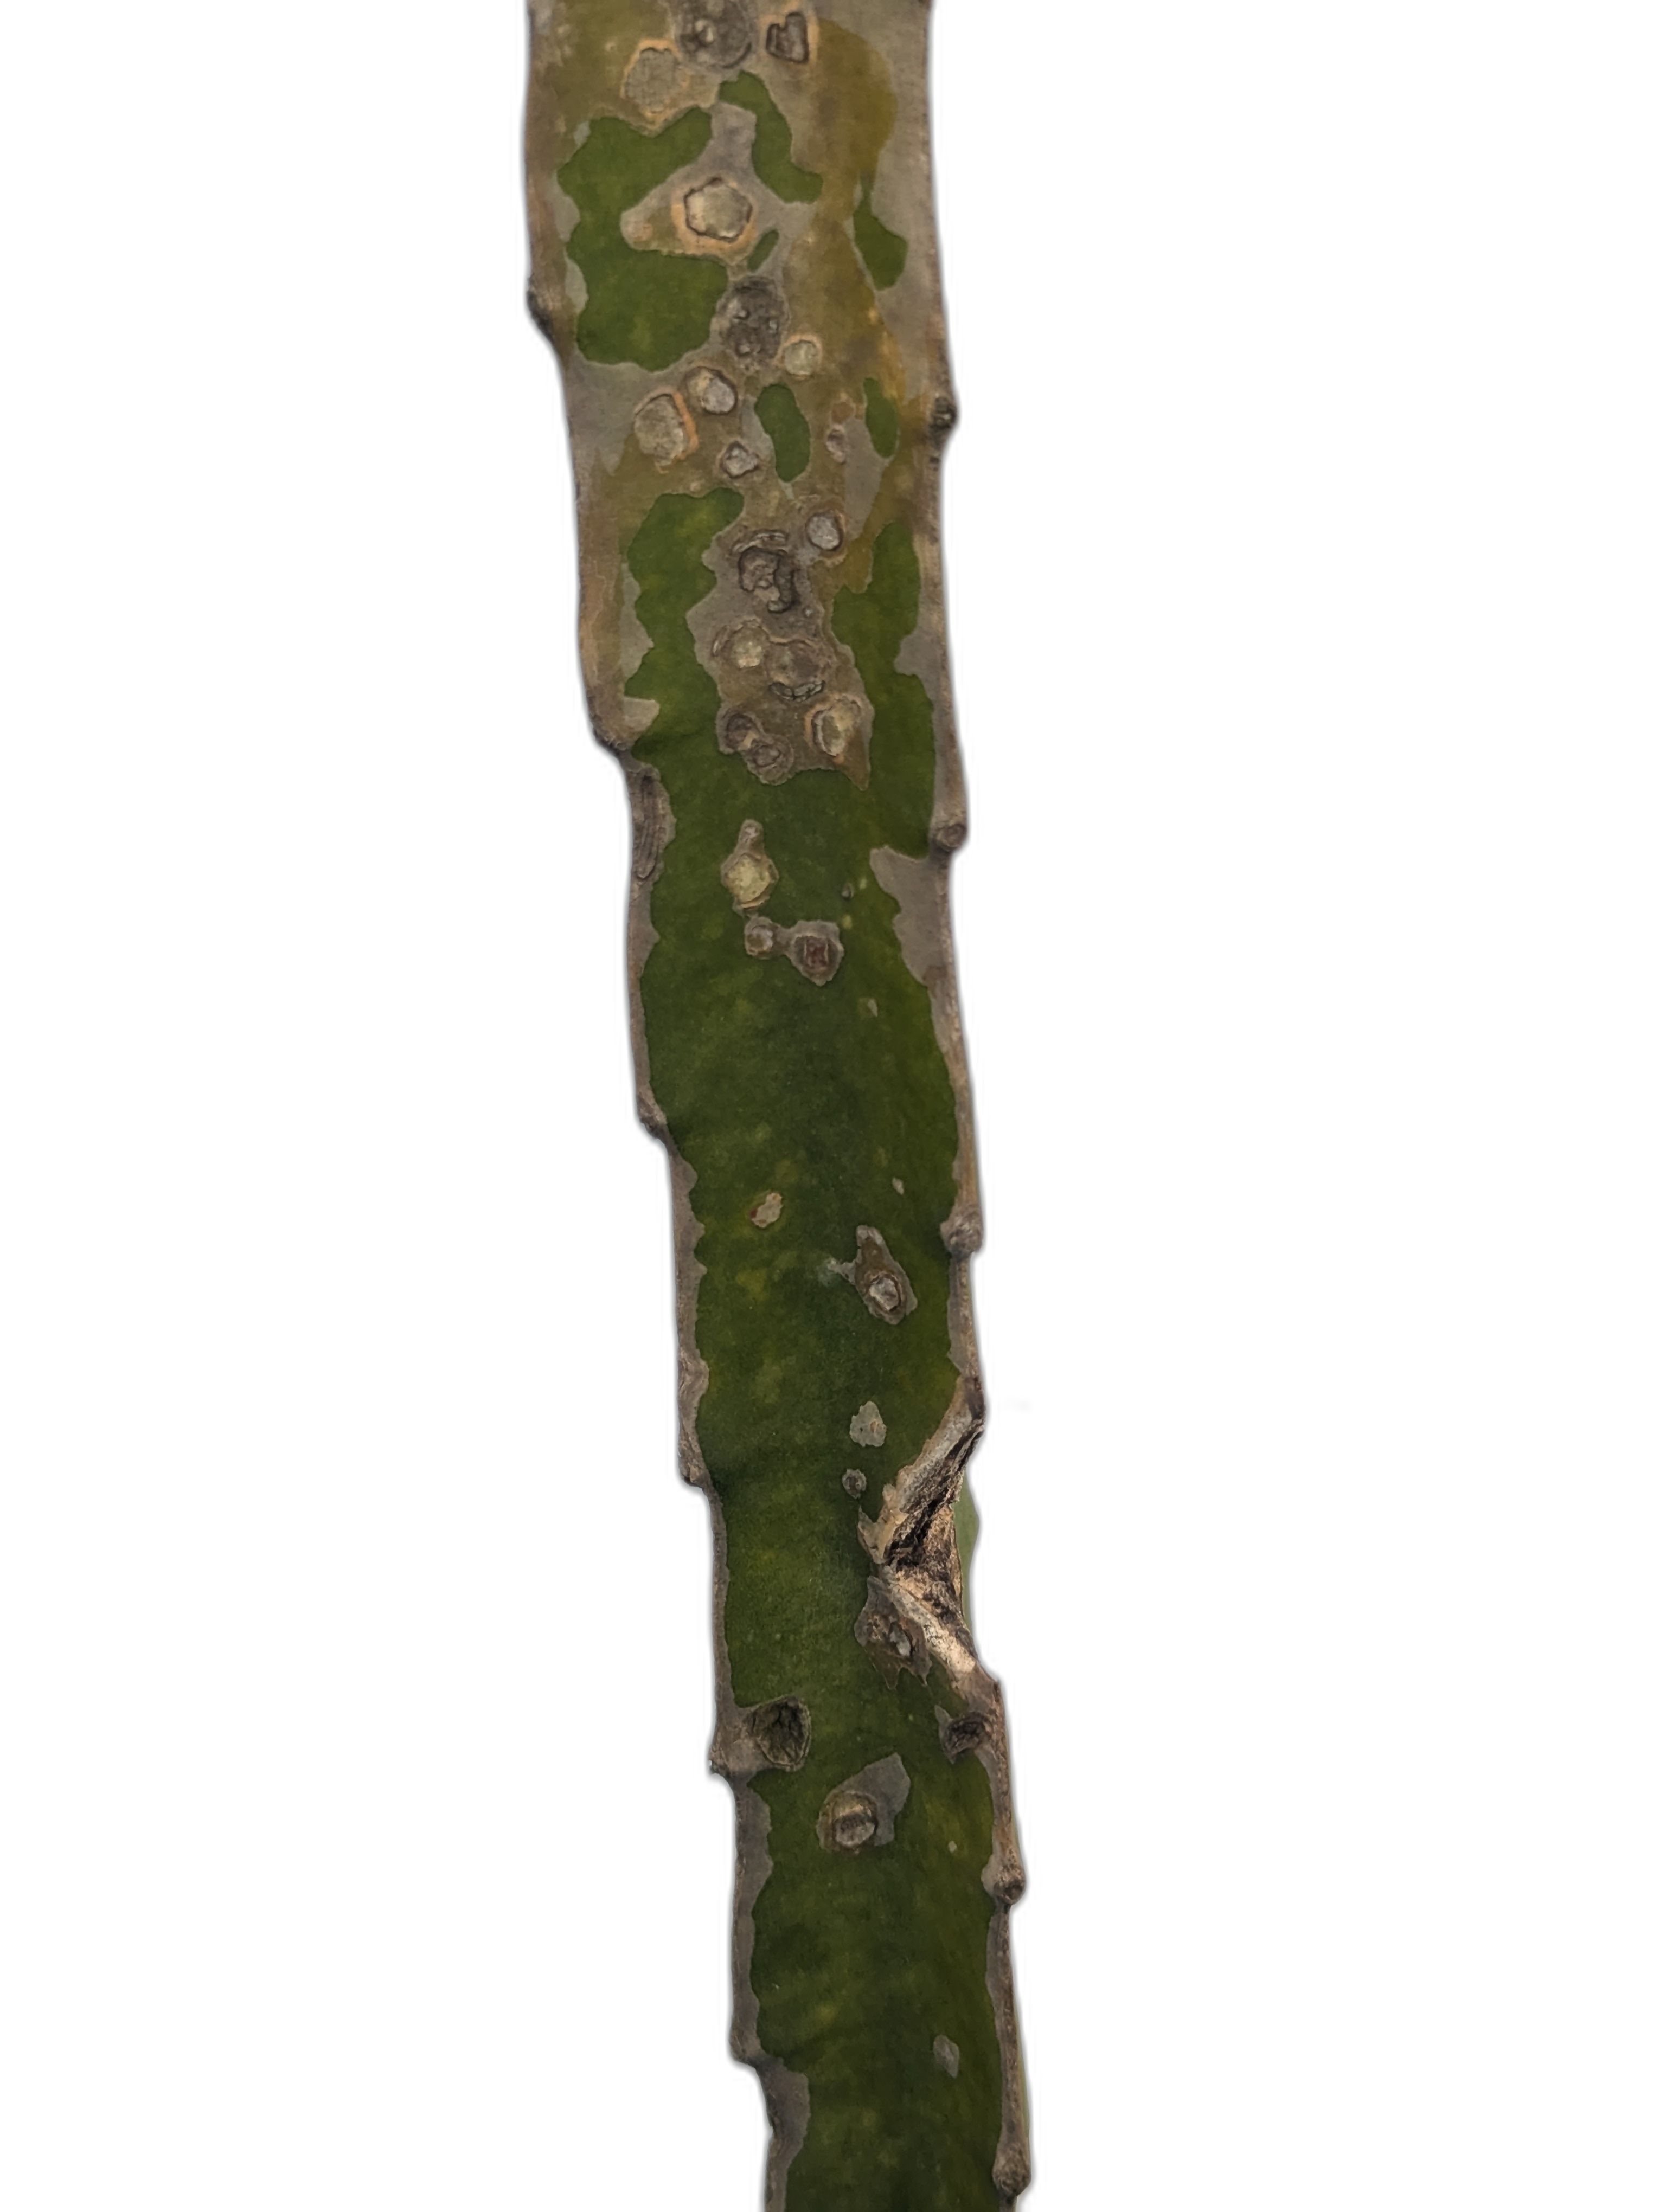
Label: Bad leaf